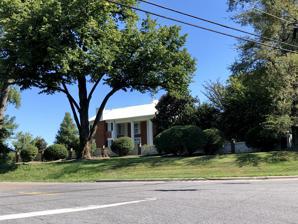
Building: Magnolia Place
Country: United States of America
Year built: 1868
Historic house in North Carolina, United States United States historic place Magnolia Place U.S. National Register of Historic Places Magnolia Place, August 2019 Show map of North Carolina Show map of the United States Location S of Morganton on U.S. 64 at Interstate 40, near Morganton, North Carolina Coordinates 35°43′4″N 81°41′38″W / 35.71778°N 81.69389°W / 35.71778; -81.69389 Area 9.9 acres (4.0 ha) Built 1818 ( 1818 ) , 1850 Architectural style Greek Revival, Federal NRHP reference No. 73001297 100002046 (decrease) Significant dates Added to NRHP June 4, 1973 Boundary decrease January 25, 2018 Magnolia Place is a historic home located near Morganton , Burke County, North Carolina .  The original section was built about 1818, and is a two-story, five bay by two bay, brick structure in the Federal style.  Attached at the rear is a one bay by two bay temple form Greek Revival style addition built about 1850.  It features a long full-height porch.  The addition was built by Clarke Moulton Avery, second child born to Isaac Thomas Avery, master of Swan Ponds . In 1841, he married Elizabeth Tilghman Walton, daughter of Thomas George Walton, master of Creekside . It was listed on the National Register of Historic Places in 1973. References